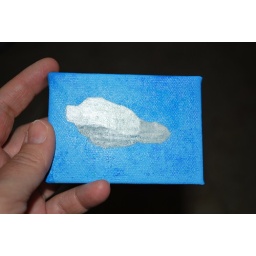
blue sky in my hand